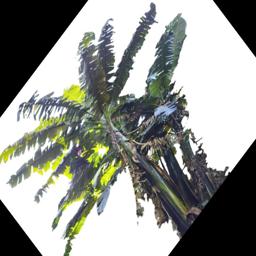
Label: BHIMKOL